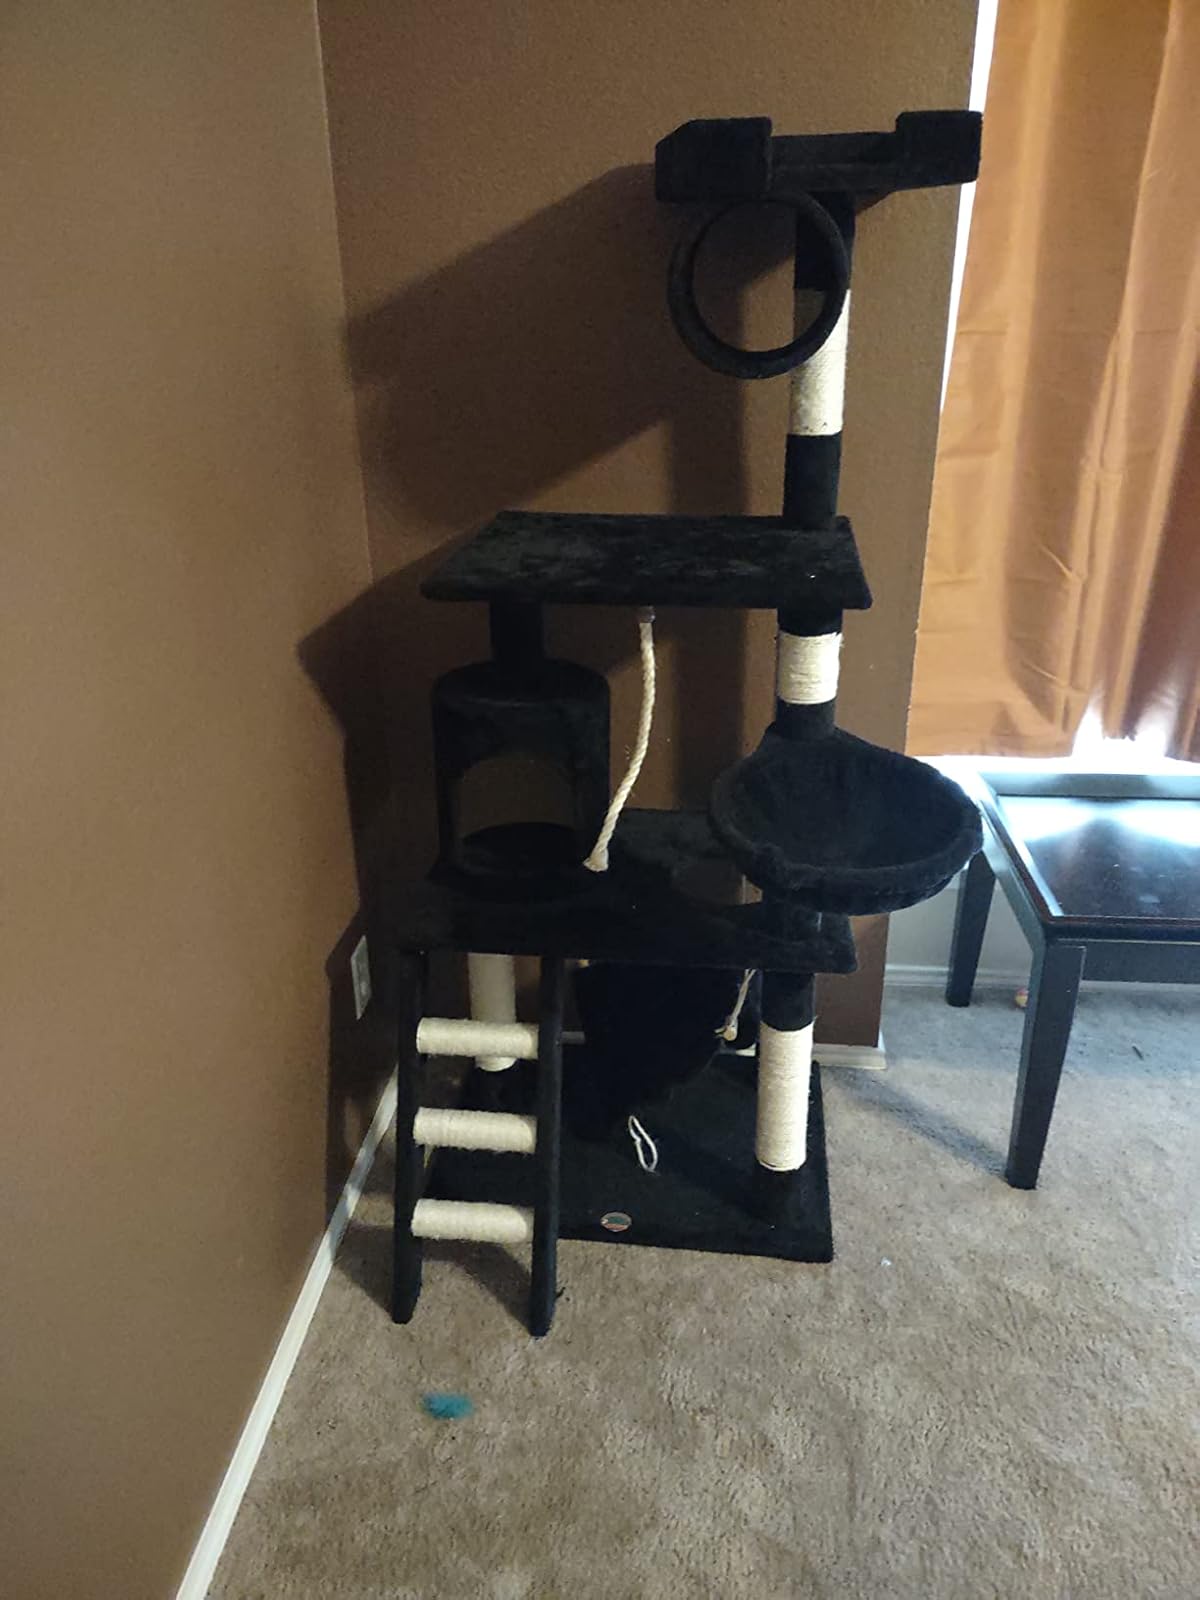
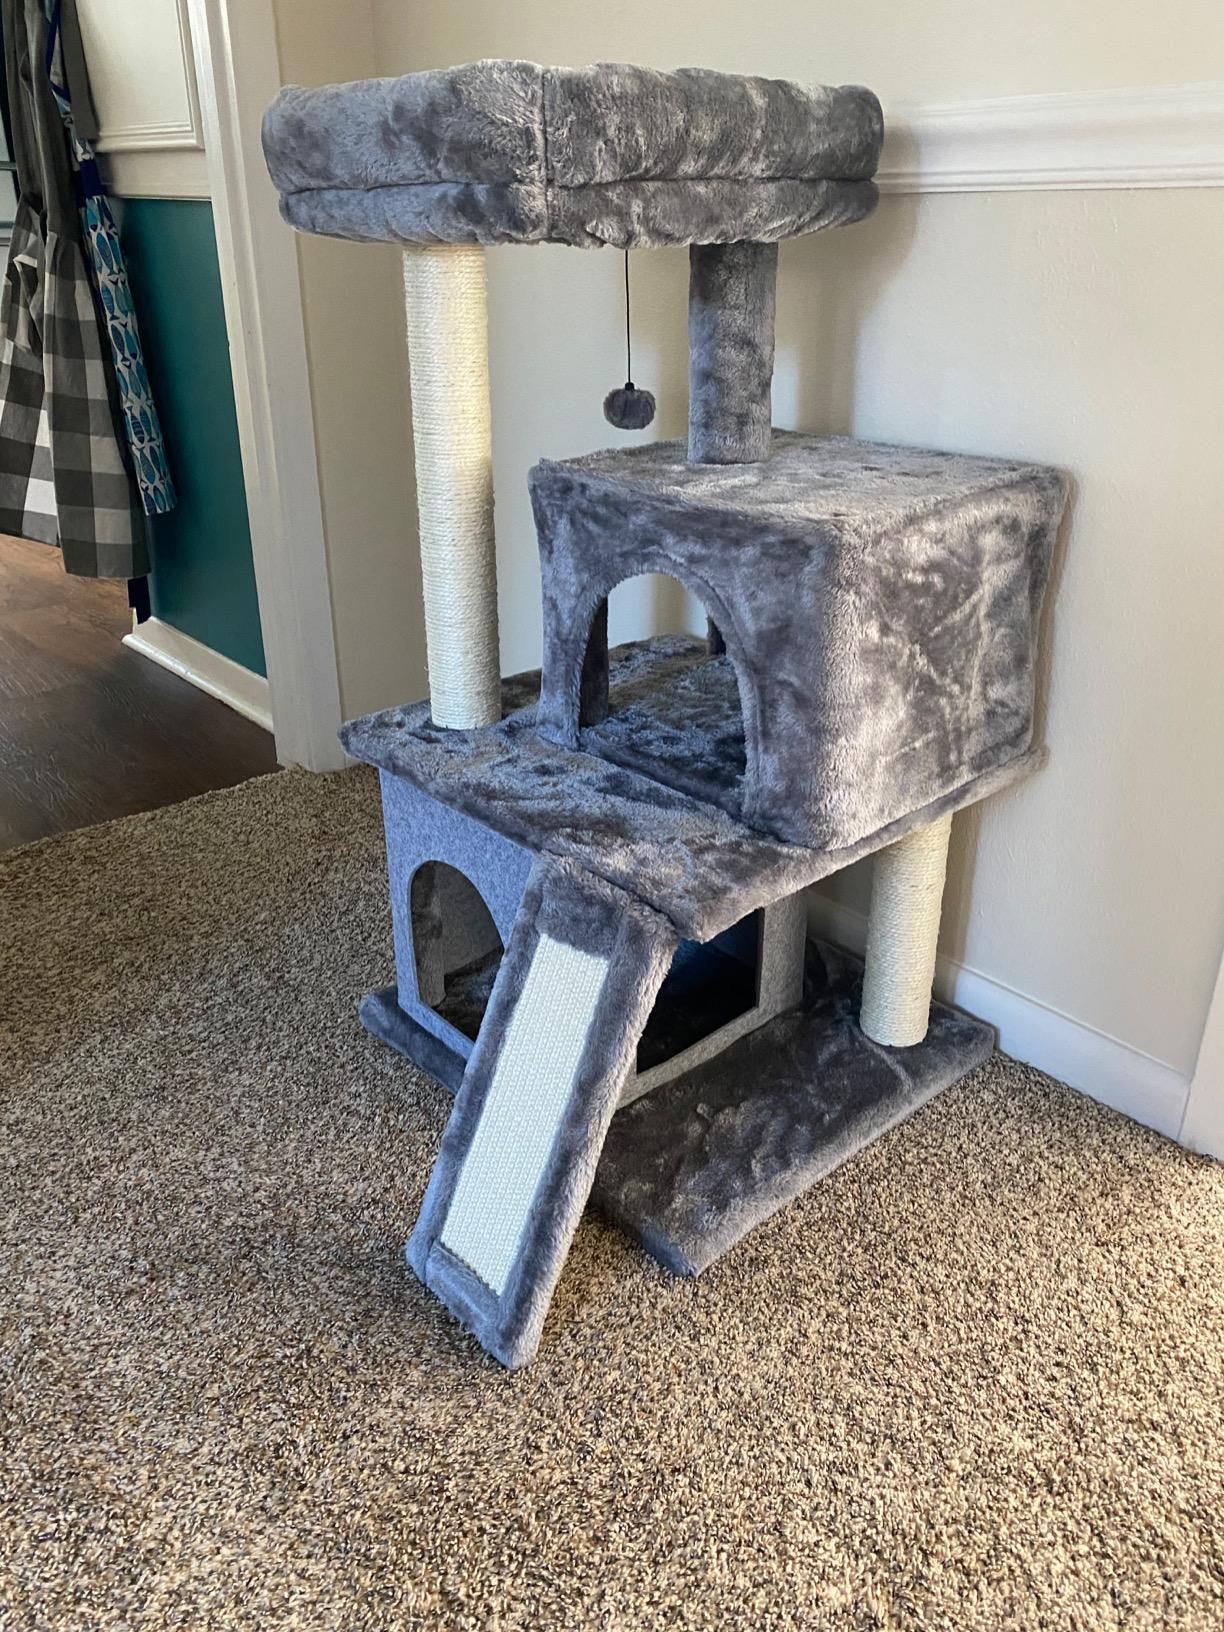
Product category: items_cat tree
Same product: no